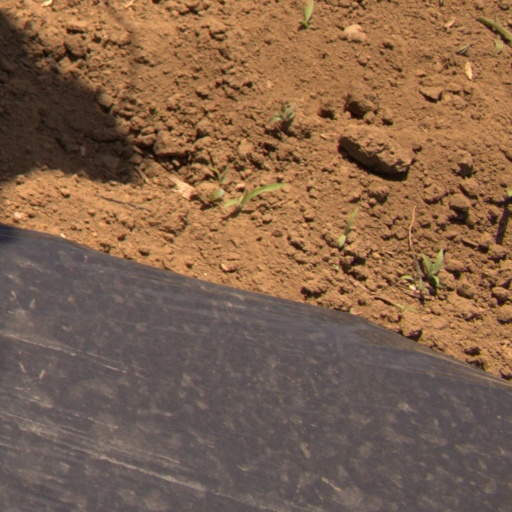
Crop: Jerusalem artichoke